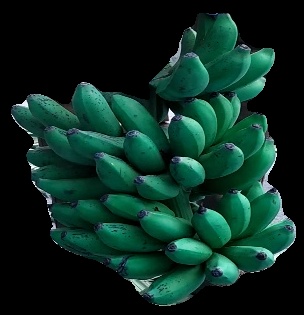
Variety: rasbale
Grade: grade3